Cleveland Athletic Club (ice hockey)

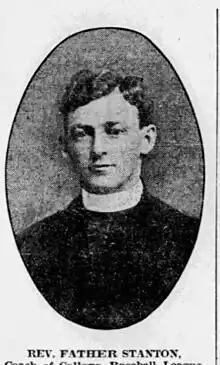
Father William Stanton.

The Cleveland Athletic Club ice hockey team was an amateur ice hockey team from Cleveland, Ohio operating during the first three decades of the 20th century out of the Cleveland Athletic Club. When the team joined the United States Amateur Hockey Association for the 1920–21 season it was known as the Cleveland Indians or Cleveland Hockey Club, and in 1924–25 as the Cleveland Blues.